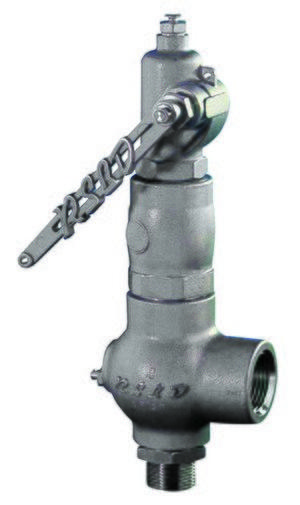
Soupape de sûreté et de décharge Gamme Sarasin-RSBD - série 9
Une soupape de décharge concerne deux types de technologie :